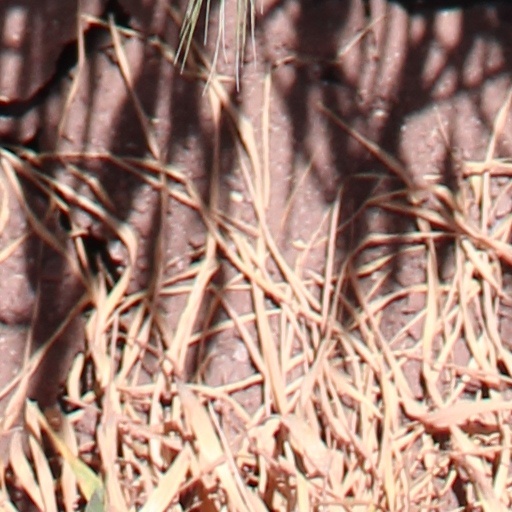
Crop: wheat